Ross Gore

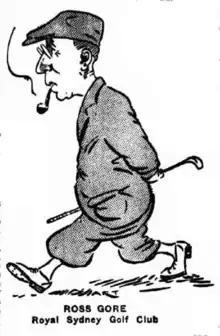
Newspaper caricature of Ross Gore in 1921

Ross Gore was one of eight children – four sons and four daughters – of Richard Benjamin Gore, who was curator of the Colonial Museum in Wellington, Government Meteorological Observer and Statistician, and Secretary to the Geological Survey Department, the New Zealand Institute and the Wellington Philosophical Society. Ross's brothers Arthur and Charles were, like him, first-class cricketers. All four brothers were prominent tennis players in New Zealand.